Caboose

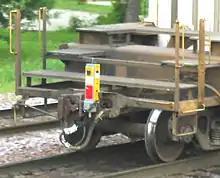
An end-of-train device on a train in 2005

Use of cabooses began in the 1830s, when railroads housed trainmen in shanties built onto boxcars or flatcars. The caboose provided the train crew with a shelter at the rear of the train. The crew could exit the train for switching or to protect the rear of the train when stopped. They also inspected the train for problems such as shifting loads, broken or dragging equipment, and hot boxes (overheated axle bearings, a serious fire and derailment threat). The conductor kept records and handled business from a table or desk in the caboose. For longer trips, the caboose provided minimal living quarters, and was frequently personalized and decorated with pictures and posters.